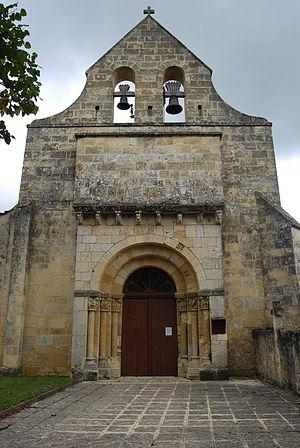
Église Saint-Romain de Cessac, (Classé, 1908) This building is indexed in the Base Mérimée, a database of architectural heritage maintained by the French Ministry of Culture,
L'église Saint-Romain est une église catholique française située dans la commune de Cessac, dans le département de la Gironde, en région Nouvelle-Aquitaine.
Cessac est une commune du Sud-Ouest de la France, située dans le département de la Gironde en région Nouvelle-Aquitaine.
Cet article recense les monuments historiques français classés en 1908.